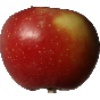
Label: Apple Braeburn 1